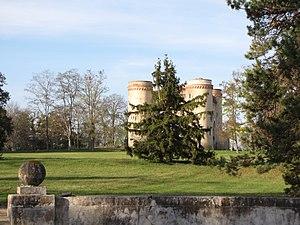
Château de Castagnac
Castagnac est une commune française située dans le département de la Haute-Garonne, en région Occitanie.